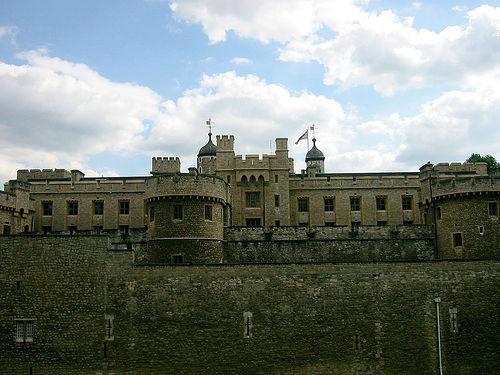
Weather: cloudy or overcast